Acura TLX

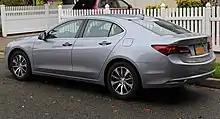
2015 Acura TLX (rear view)

A 3.5-liter direct injected SOHC VTEC V6 gasoline engine with cylinder deactivation (VCM) is mated to Honda's first time use of a 9-speed automatic transmission (sourced from ZF), available with either P-AWS or all-wheel drive (SH-AWD). The SH-AWD system uses hydraulic clutches instead of the electromagnetic clutch packs found on the previous TL which significantly cuts weight, size and cost. The engine is rated at and front-wheel drive models deliver // (city/highway/combined) while all-wheel drive models are rated at //. Model codes are UB2 for the front-wheel drive and UB3 for the SH-AWD, which comes standard with a "Technology Package". TLX models configured with the V6 engine lose nearly compared to the FWD TL, and over compared to the SH-AWD TL.